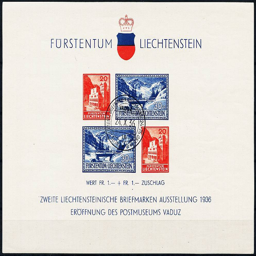
Liechtenstein PostalMuseum